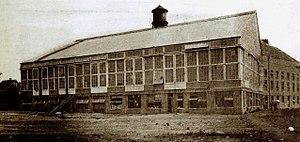
Lewis Zeleznik, connu sous le nom Lewis J. Selznick est un producteur de cinéma américain d'origine ukrainienne.